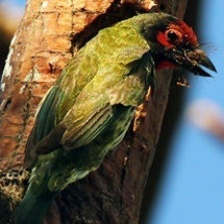
Species: COPPERSMITH BARBET
Scientific name: MEGALAIMA HAEMACEPHALA